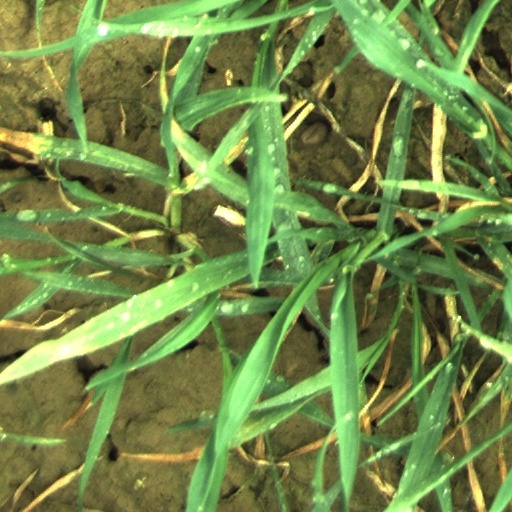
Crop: wheat